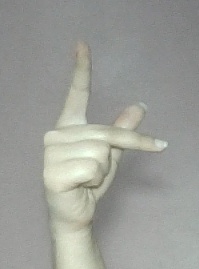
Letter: dha